Dusky dolphin

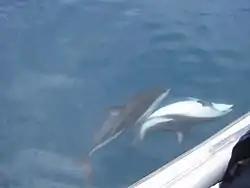
Two dolphins seen from the side of a boat

Dusky dolphins mainly feed on fish and squid. Fish species eaten include anchovies, lantern fish, pilchards, sculpins, hakes, horse mackerel, hoki, and red cod; the squids they prey on include those of the genera "Nototodarus", "Todarodes", and "Loligo". Dusky dolphins are generally coordinated hunters, and their flexible foraging strategies can change depending on the environment. In the Kaikōura Canyon, where deep oceanic waters meet the coast, they forage at night in deep scattering layers. Dolphins travel to the hunting site individually and form groups when in the layer. The number of individuals in these groups ranges up to five members and decreases to single dolphins as the layer descends down the water column.